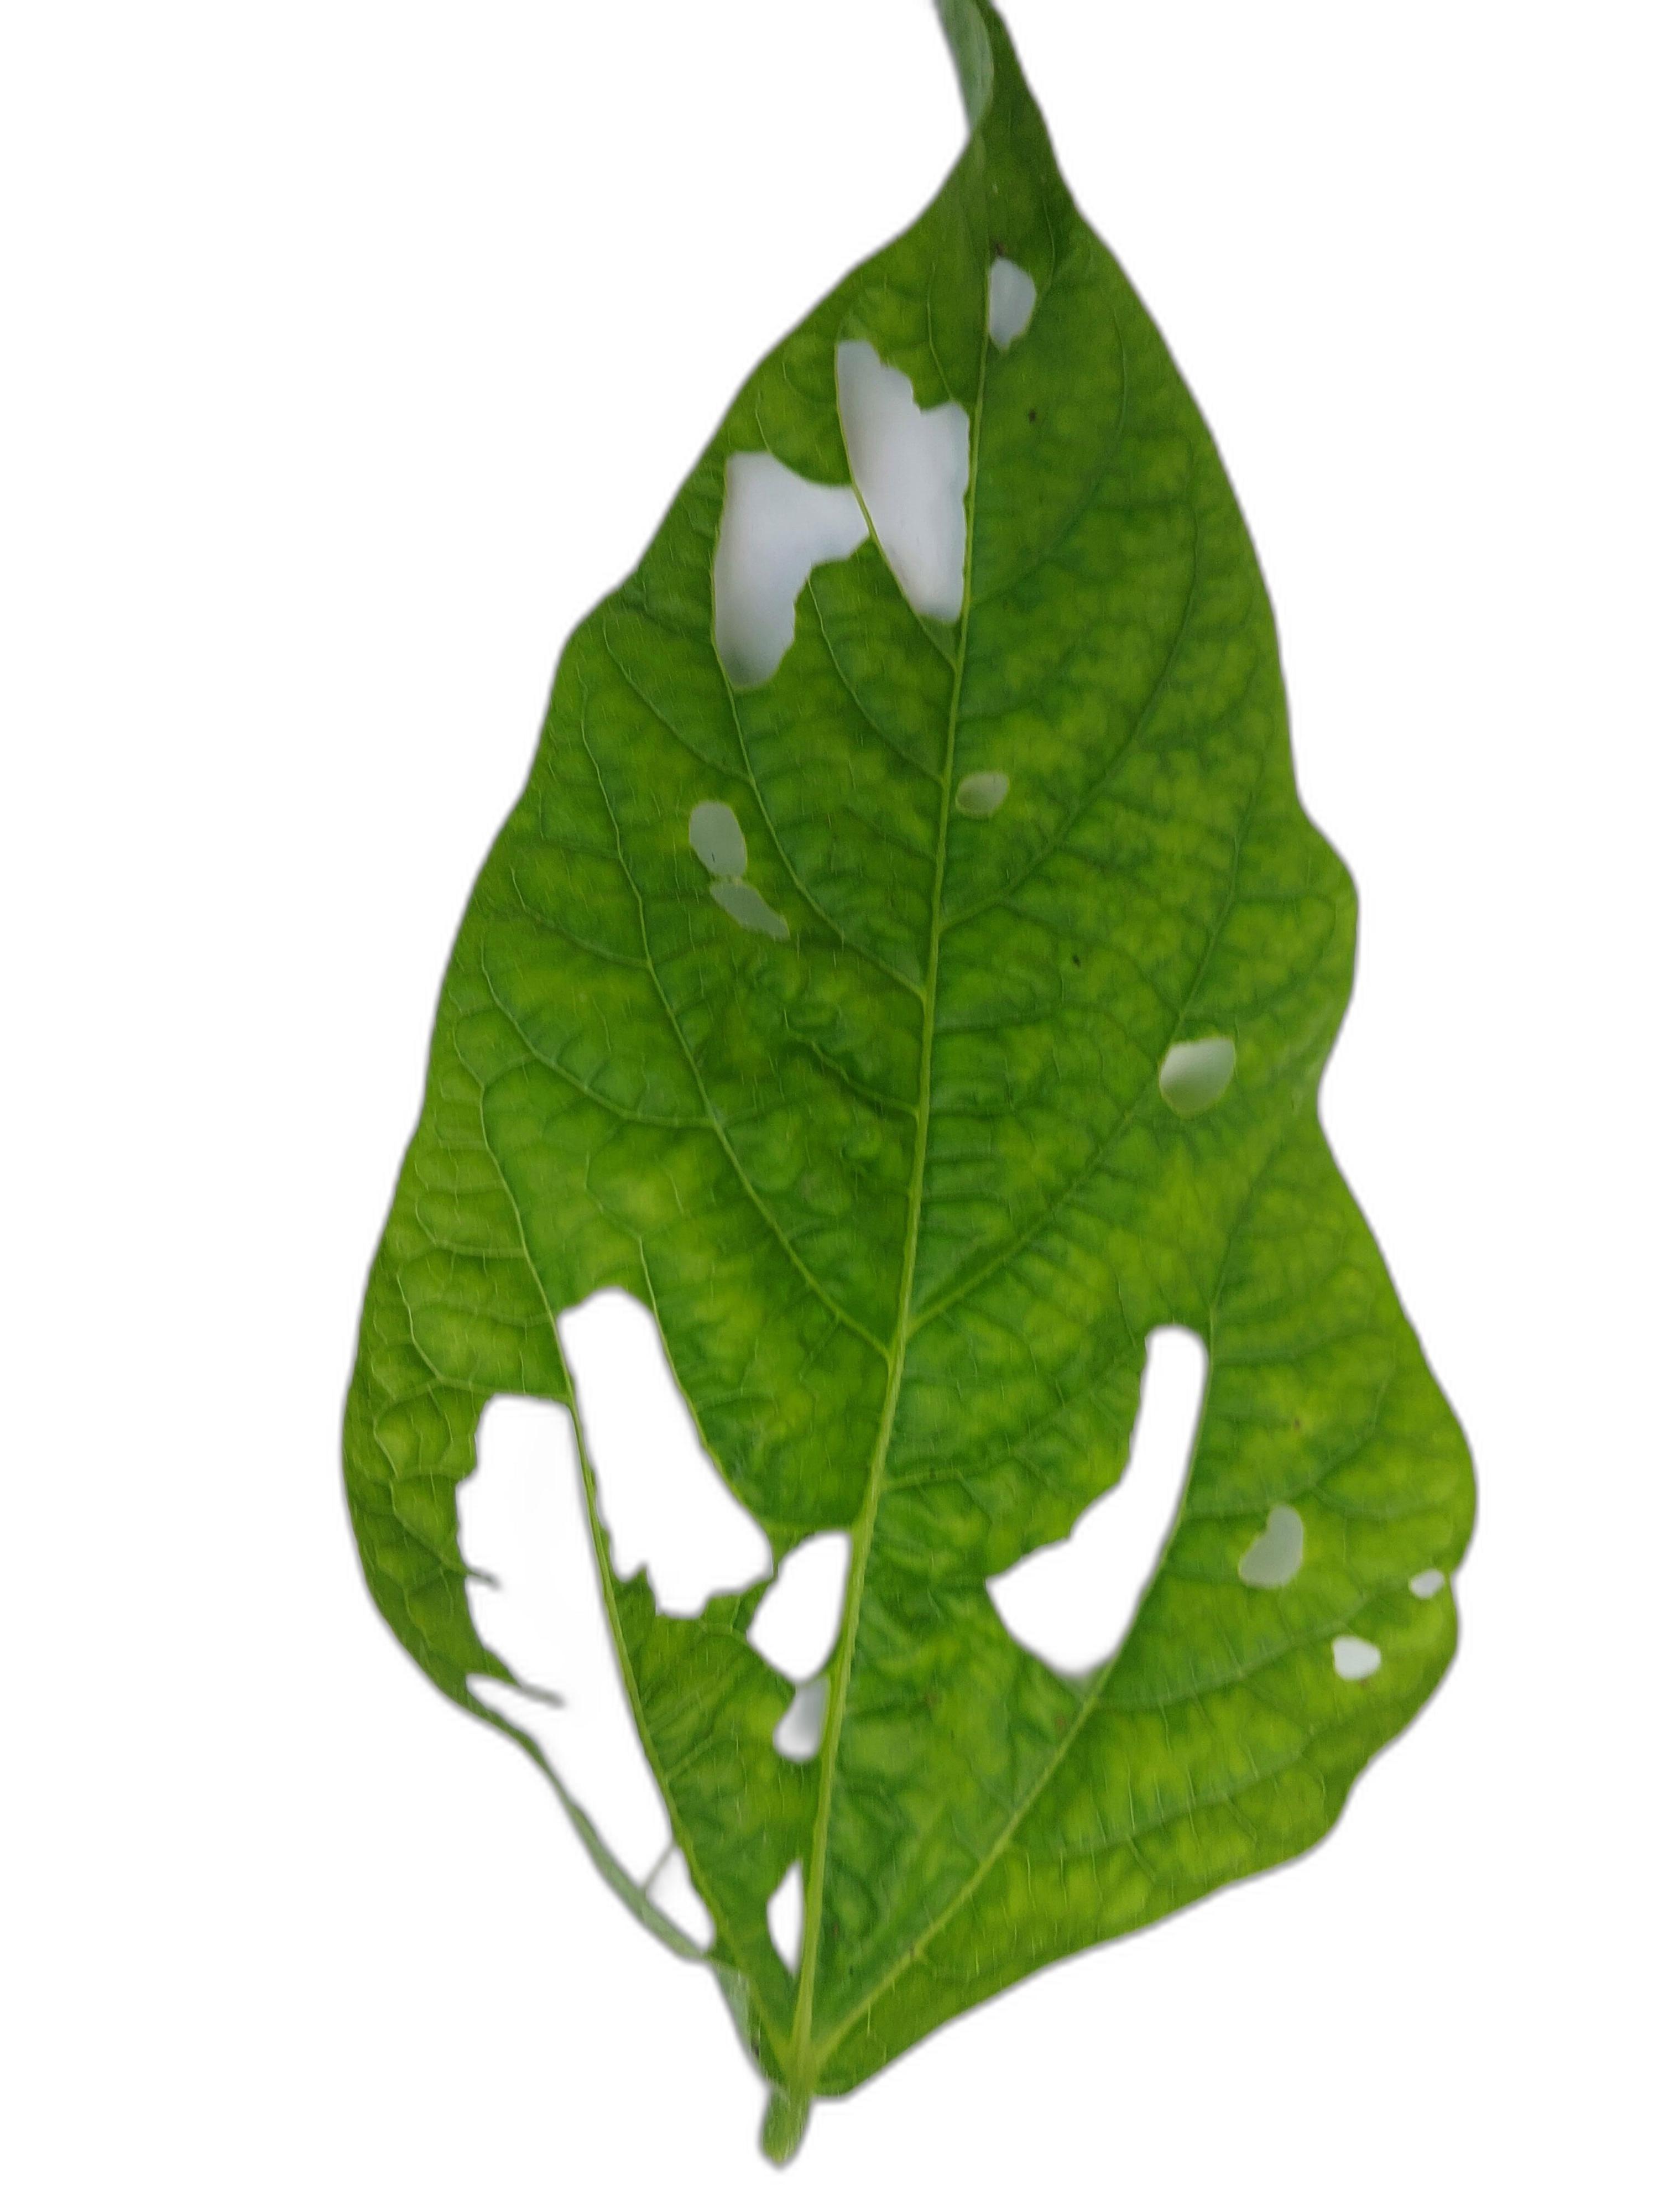
Label: Leaf Crinkle